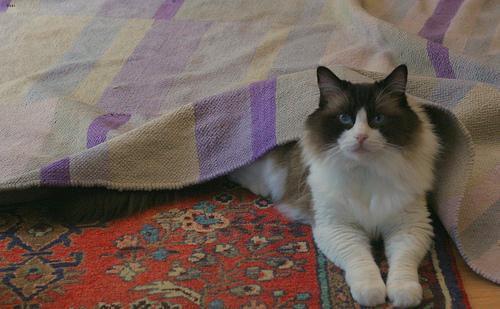
Ragdoll